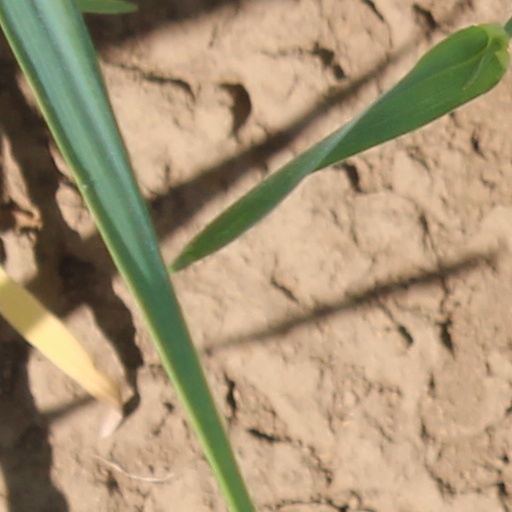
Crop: wheat